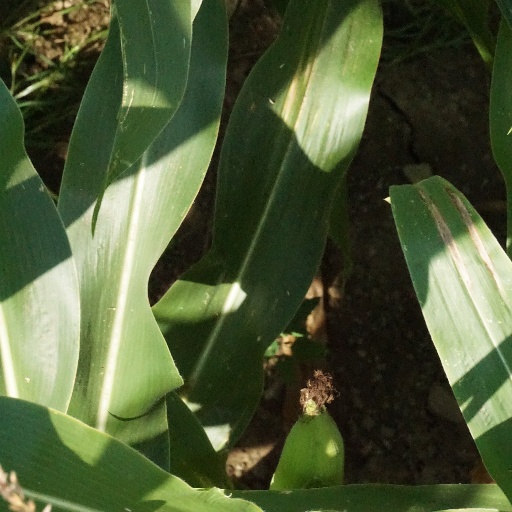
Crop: maize; corn